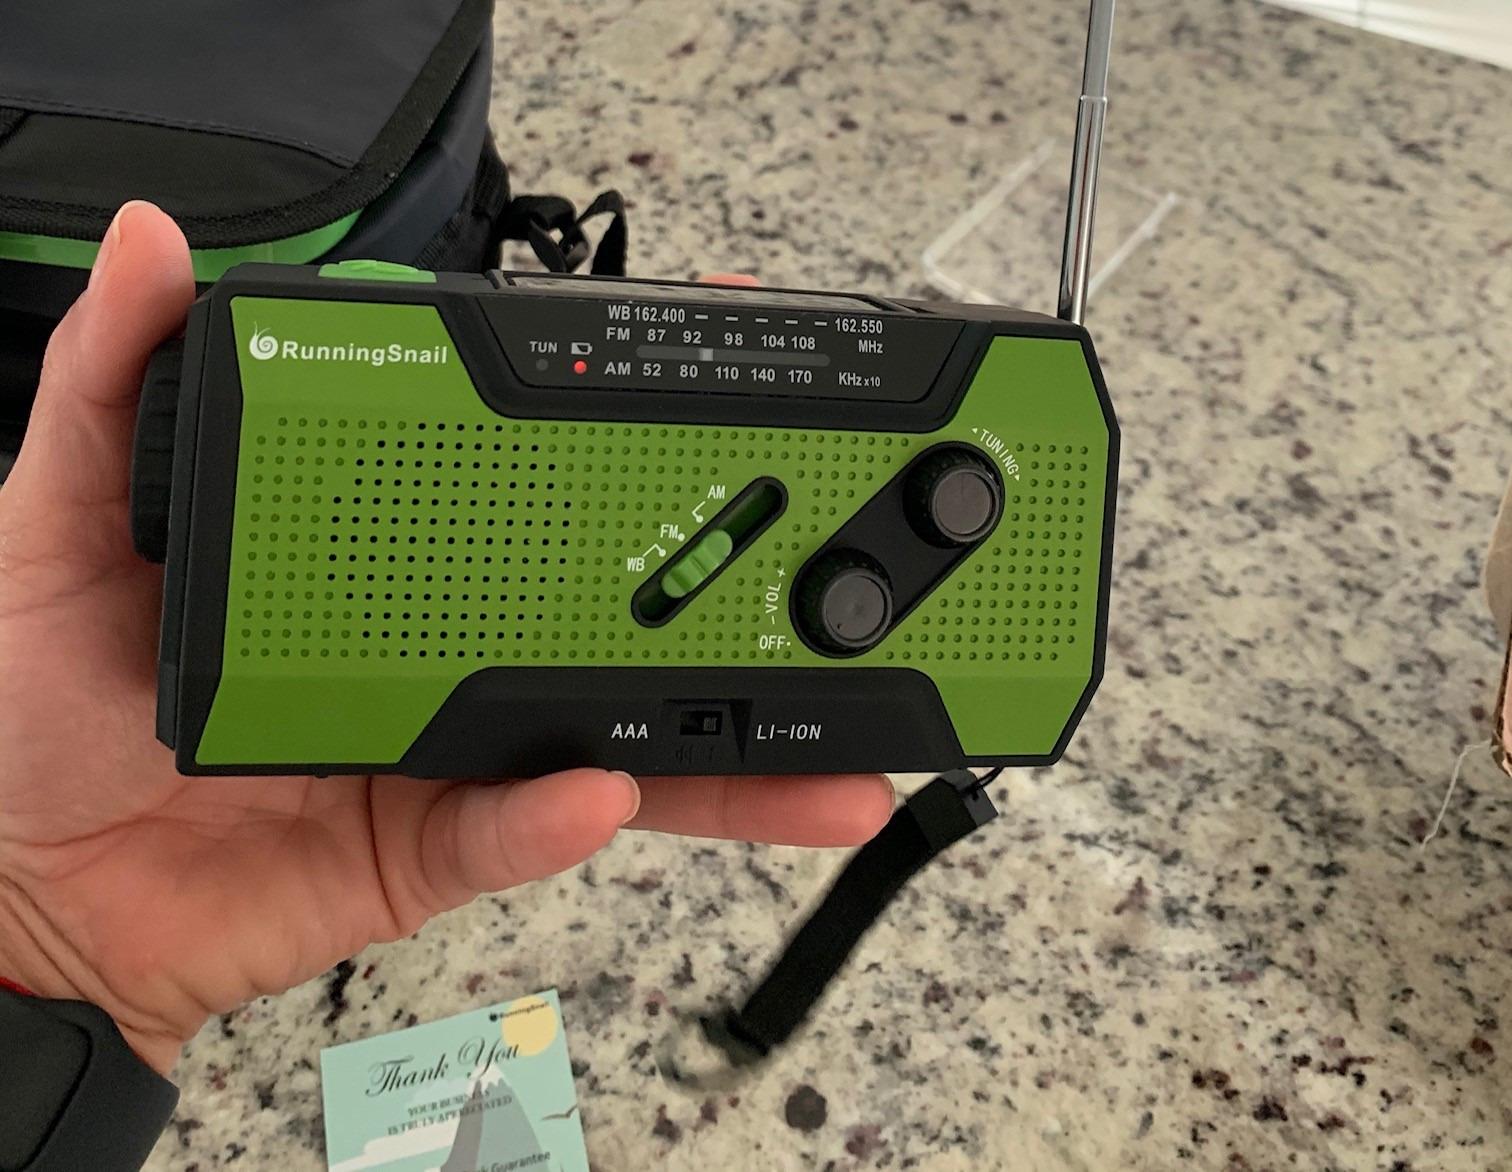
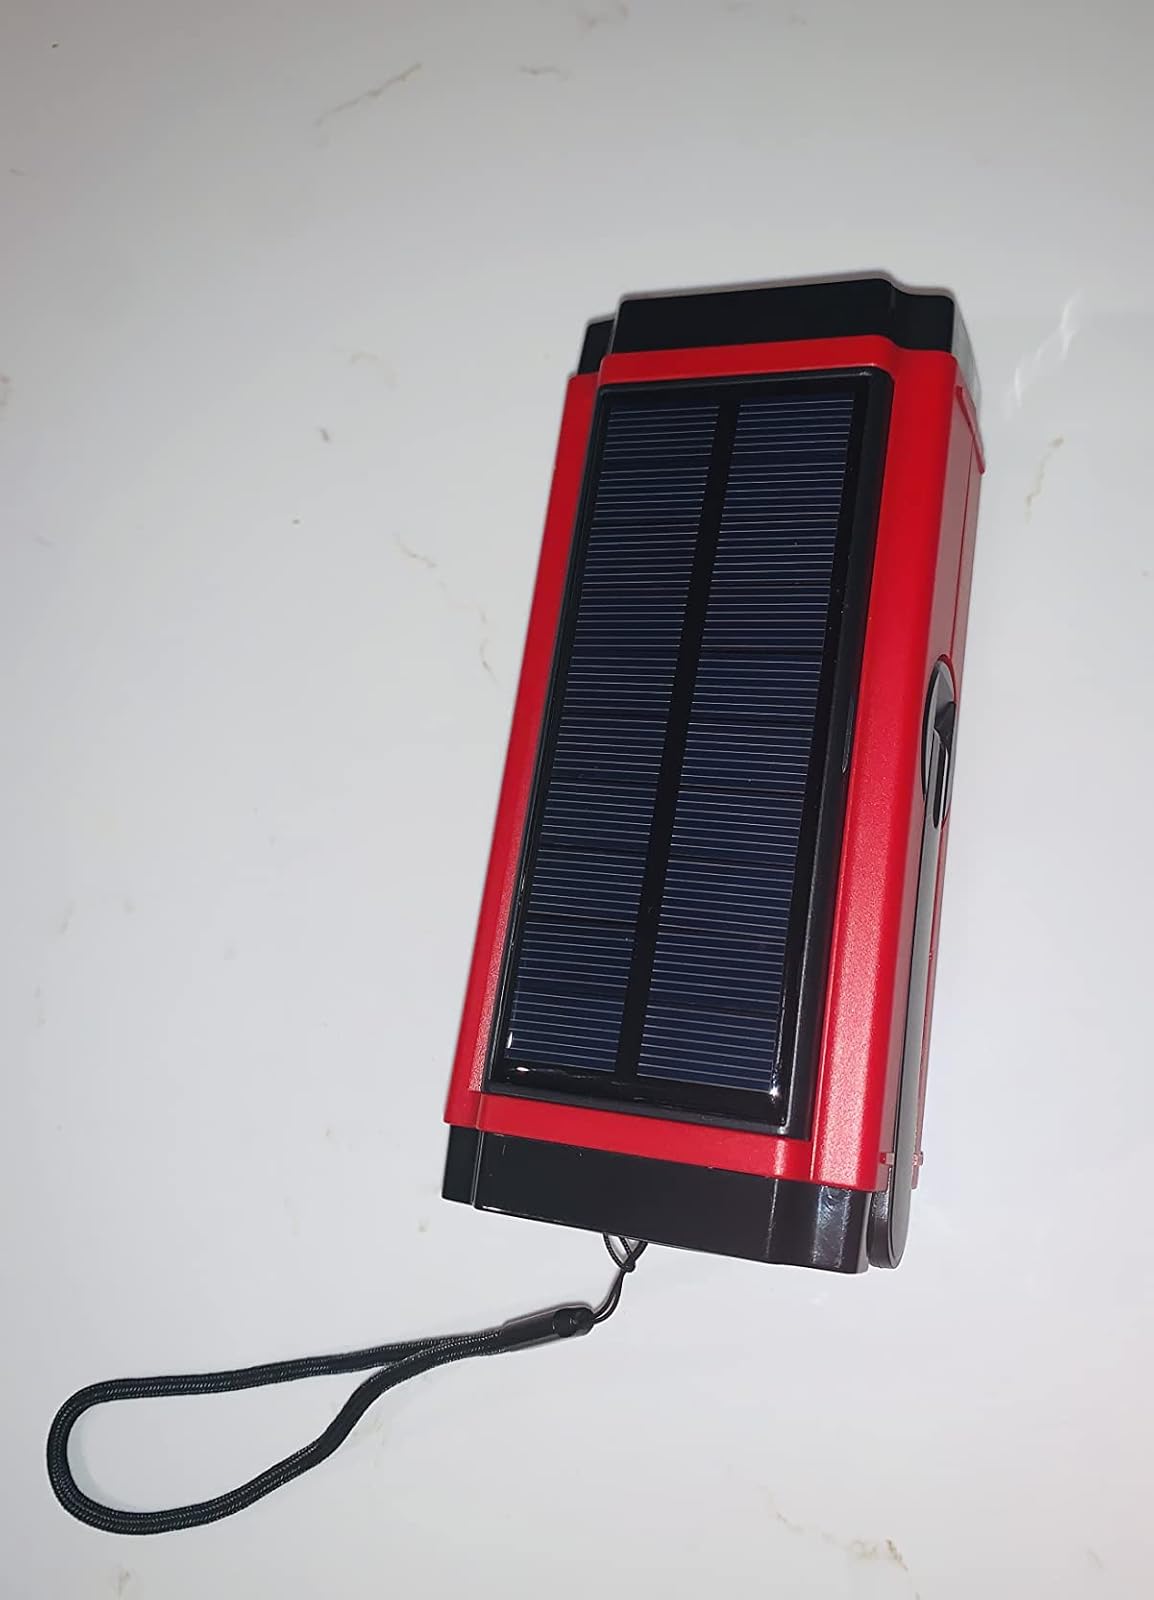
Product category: radio
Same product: no